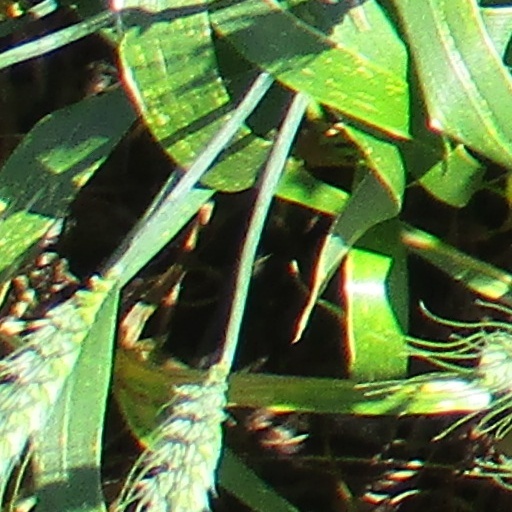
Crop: wheat